Dorothy Renton

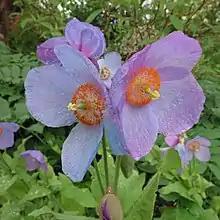
"Meconopsis" 'Dorothy Renton'

They bought two acres of land known as Barnhill Orchard, which was the land for their new house. The land was in walking distance of the centre of Perth on the lower banks of Kinnoull Hill. The new arts and crafts house was called Branklyn and in the former orchard they laid out their gardens. The gardens were remarkable because they used unusual Asian seeds which were native to Tibet, Bhutan and China. The seeds were sourced from Lhasa-based naturalist Frank Ludlow, the Scottish botanist George Forrest, English explorer Frank Kingdon-Ward, and other plant collectors. Her husband took the lead on the design and layout, but it was Dorothy who was the skilled botanist and horticulturist.